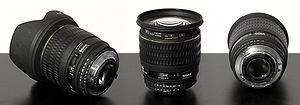
Un objectif pour appareil reflex de focale fixe de marque Sigma. Modèle 24mm F1.8 EX DG. Objektiv s pevnou ohniskovou délkou Sigma 24mm F1.8 EX DG